Jakobstad - Pietarsaari Museum

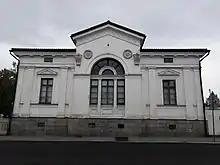
Jakobstad Museum

The Jakobstad - Pietarsaari Museum is a city museum located at Storgatan 2, Jakobstad, Finland. It was founded in 1904, but served as a private museum until 1906. The museum is a historic museum, which focuses on maritime and shipbuilding. The main building of the museum is called "Malmska gården".